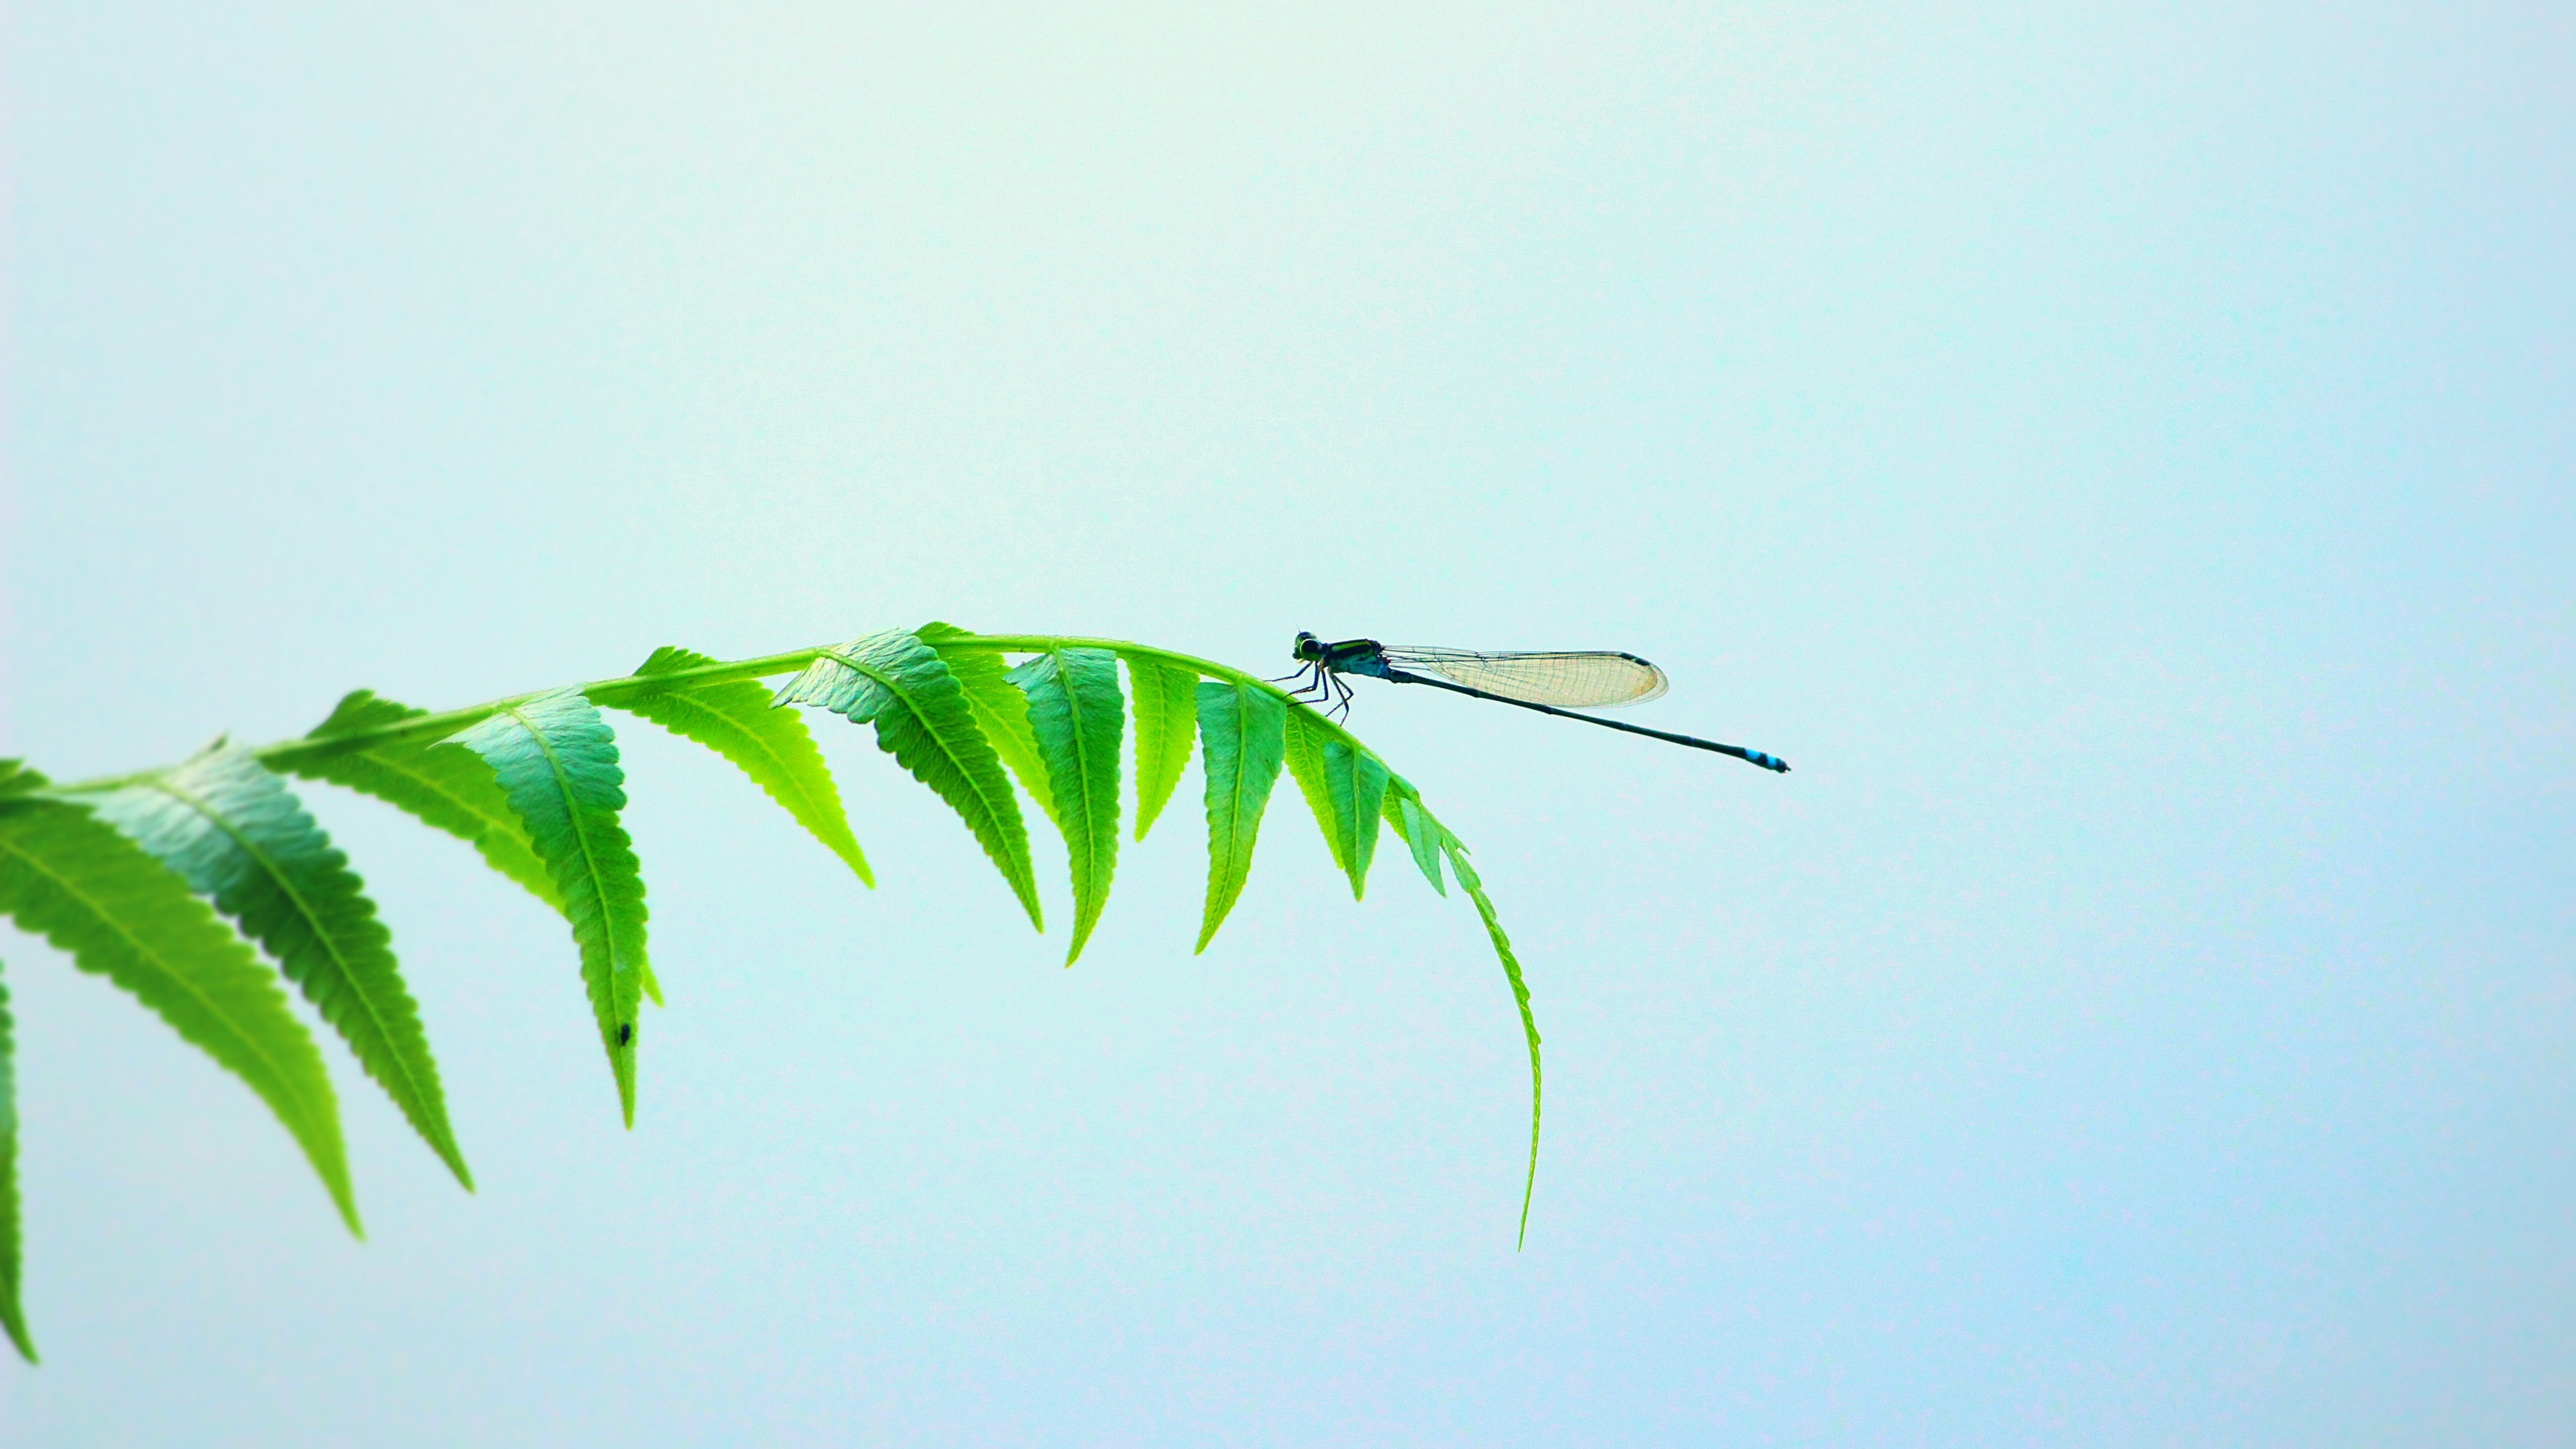
branch, bird, wing, sky, leaf, wildlife, spring, green, color, insect, natural, small, environmental, winged, garden, fauna, invertebrate, life, ecology, creatures, wings, dragonfly, planet, bugs, ecosystem, biological, macro photography, arthropods